Heliorhodopsin

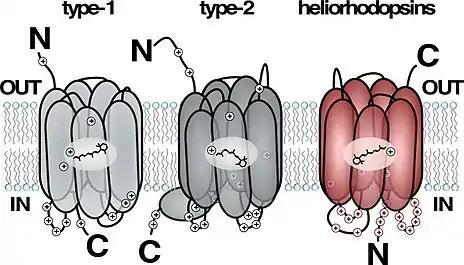
Heliorhodopsin compared with Type 1 and Type 2 rhodopsins. Before the discovery of the Heliorhodopsin, all know rhodopsins were known to have the N terminus outside the cell membrane. The plus signs represent positively charged amino acids.

Heliorhodopsin is a family of rhodopsins discovered in 2018 by Alina Pushkarev in the laboratory of Professor Oded Beja. The new family of heliorhodopsins has a distinct protein sequence from known Type 1 (microbial) and Type 2 (animal) rhodopsins. Heliorhodopsins also exhibit the reverse orientation in the membrane compared with the other rhodopsins, with the N-terminus facing the inside of the cell and the C-terminus outside the cell.